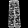
Label: Trouser